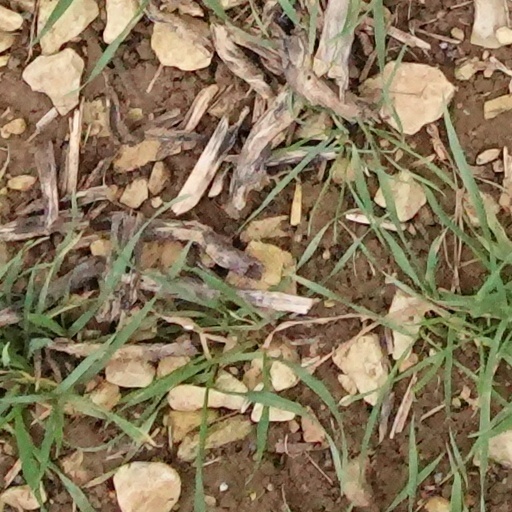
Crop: wheat